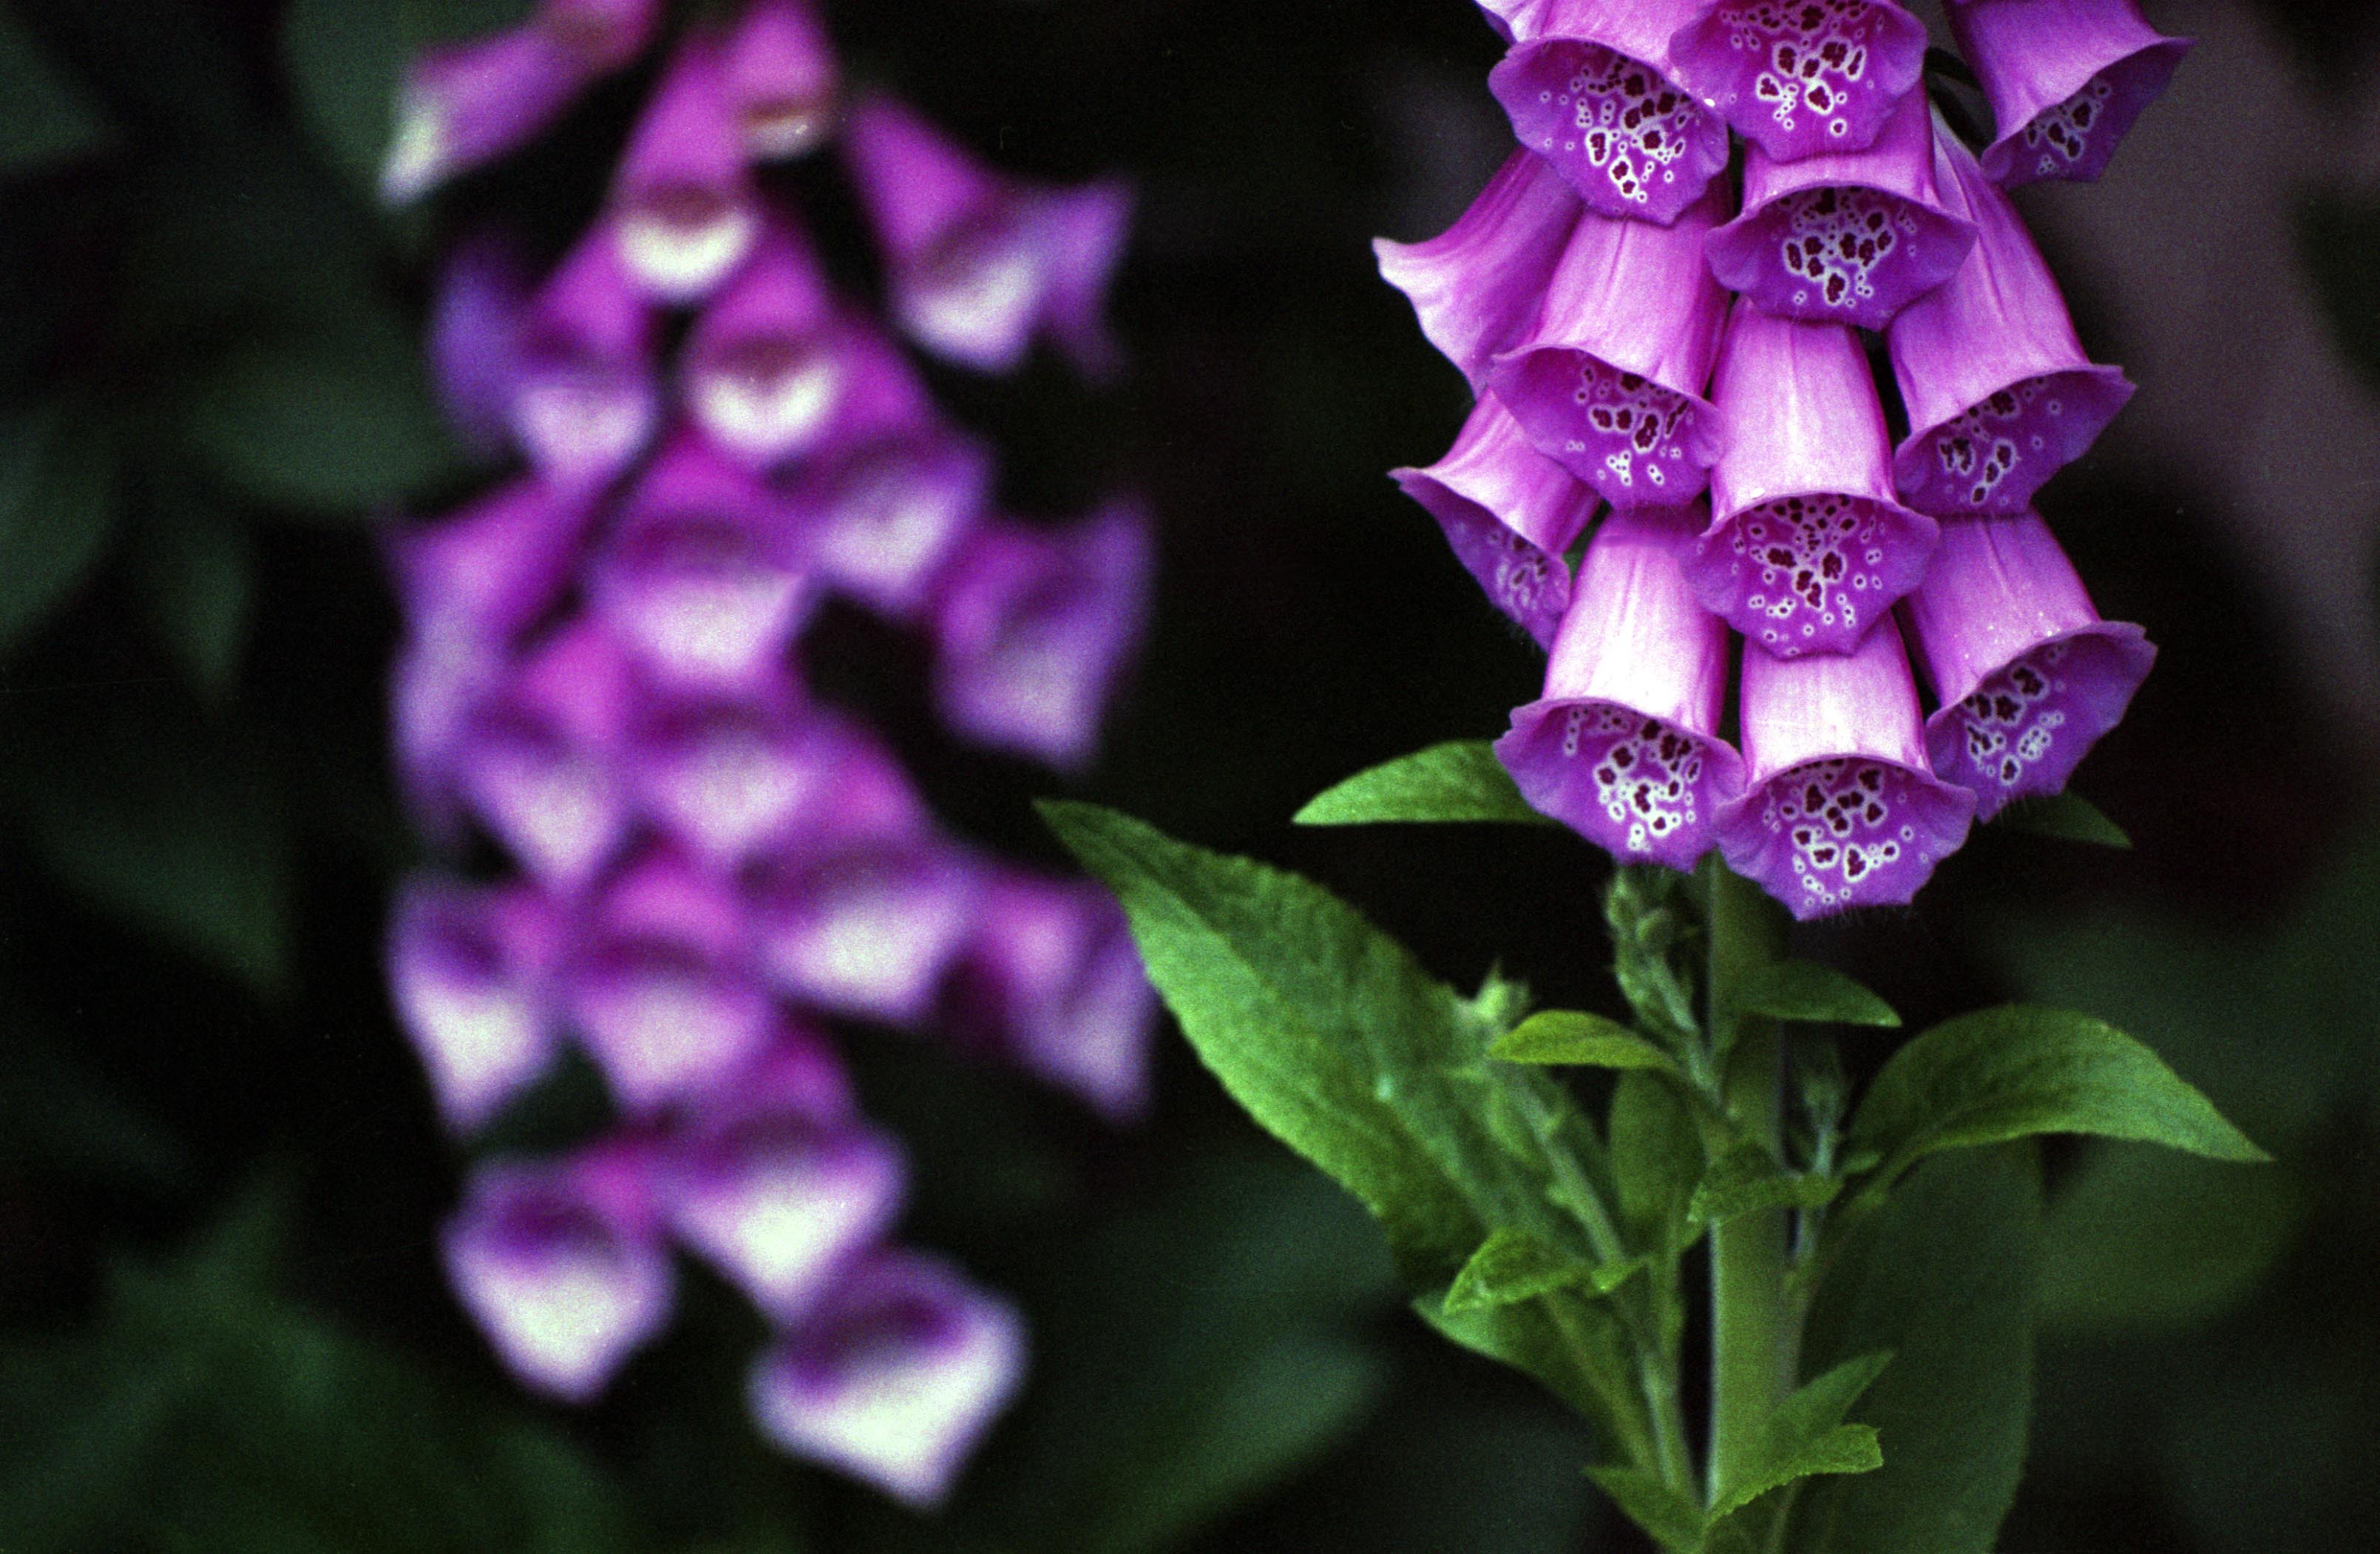
plant, flower, purple, petal, botany, flora, wildflower, macro photography, flowering plant, land plant